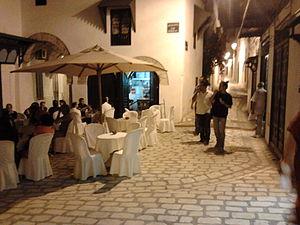
Place Romdhane bey - Maison d'El Jouini (Ex maison (palais) de Romdhane Bey (Mouradite 1696 -1699) - Médina de Tunis - Médina de Tunis